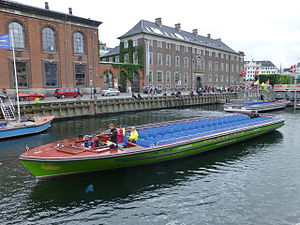
Canal Tours / Skibe
Prinsessen på ærten i Nyhavn.
Canal Tours er en havnerundfart i Københavns Havn og er siden 2011 en del af Strömma Turism & Sjöfart AB.